Franklin Townsend

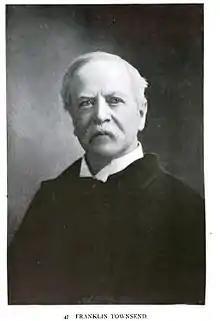
Franklin Townsend

Franklin Townsend (1821–1898) was descended from Henry Townsend, one of the founders of Oyster Bay, New York. He was a 19th-century industrialist, active in his family's iron business which was a branch of the Stirling Iron Works, the maker of the Hudson River Chain that prevented the British Royal Navy from sailing up the Hudson River during the American Revolutionary War. He was active in Albany politics, serving as an alderman and one term as mayor. He also served as Adjutant General of New York from 1869 to 1873.